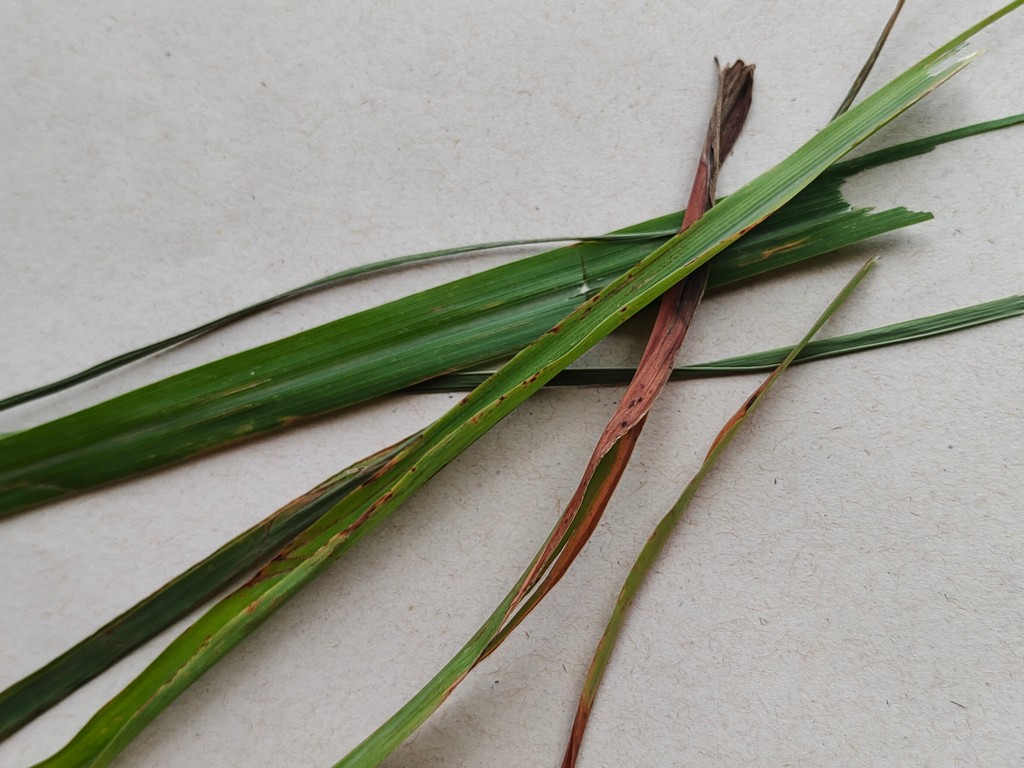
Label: Unhealthy